Occupy Wall Street

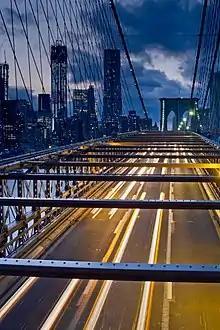
Site where the Brooklyn Bridge Arrest took place

The first person arrested was Alexander Arbuckle, a student videographer from New York University engaged in a class project. The police department alleged he was blocking the street. However, video shown at his trial showed the protesters including Arbuckle, had followed police orders and withdrew to the sidewalk.